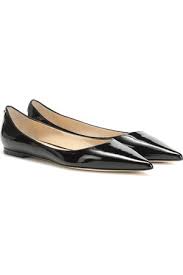
Label: Ballet Flat